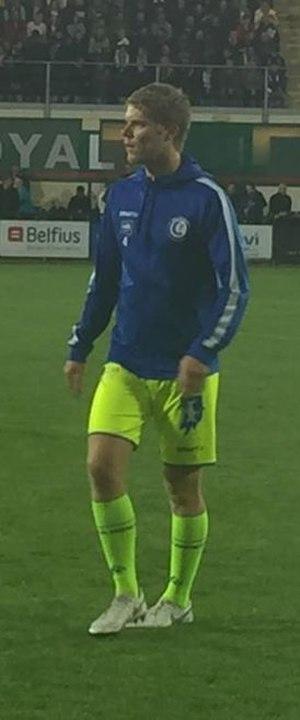
Propre photo
Sigurd Rosted, né le 22 juillet 1994 à Oslo en Norvège, est un footballeur international norvégien. Il évolue actuellement au Brøndby IF au poste de défenseur central.